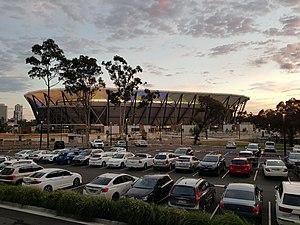
Le stade Western Sydney, aussi connu pour raison de naming sous le nom de Bankwest Stadium est un stade rectangulaire polyvalent situé à Parramatta, dans la Nouvelle-Galles du Sud, en Australie. Il remplace en lieu et place le stade de Parramatta. D'une capacité de 30 000 places, le stade a ouvert ses portes en avril 2019. Le stade appartient au gouvernement NSW, exploité par VenuesLive, conçu par Populous Architects et construit par Lendlease avec un coût de construction de 360 millions de dollars. Le stade accueillera des matches dans les principaux sports nécessitant un terrain rectangulaire à Sydney.